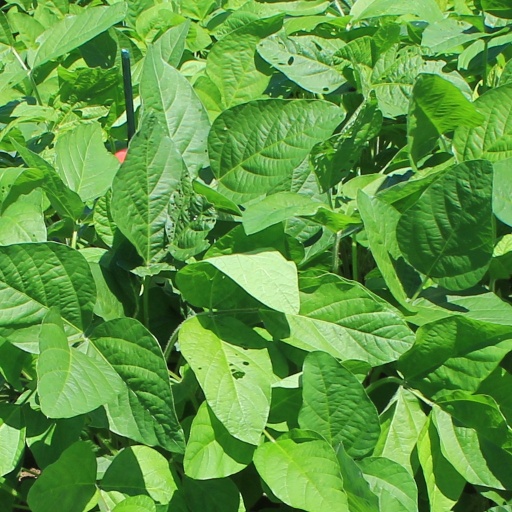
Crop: soybean